10th Flight Test Squadron

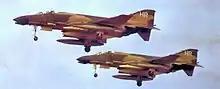
10th TFS McDonnell F-4D Phantoms

The squadron was activated at Clovis Air Force Base, New Mexico on 1 January 1953 and assumed the personnel and North American F-86H Sabres of the 120th Fighter-Bomber Squadron, a Colorado Air National Guard squadron that had been federalized for the Korean War and was being returned to state control.